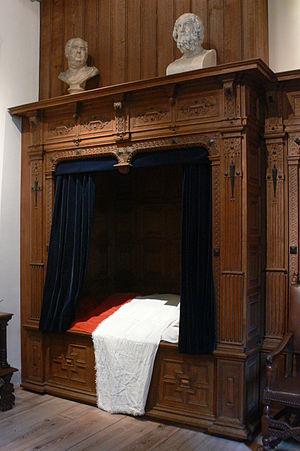
Amsterdam - Rembrandthuis - Saskia's bed
Le musée de la maison de Rembrandt est une maison située sur la Jodenbreestraat, à Amsterdam, dans laquelle vécut Rembrandt de 1639 à 1656. Il s'agit désormais d'un musée qui reconstitue le lieu de vie de l'artiste et expose ses estampes ainsi que des tableaux de son entourage.